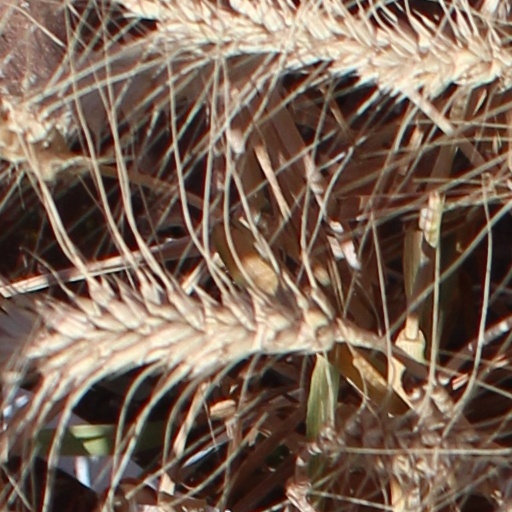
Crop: wheat